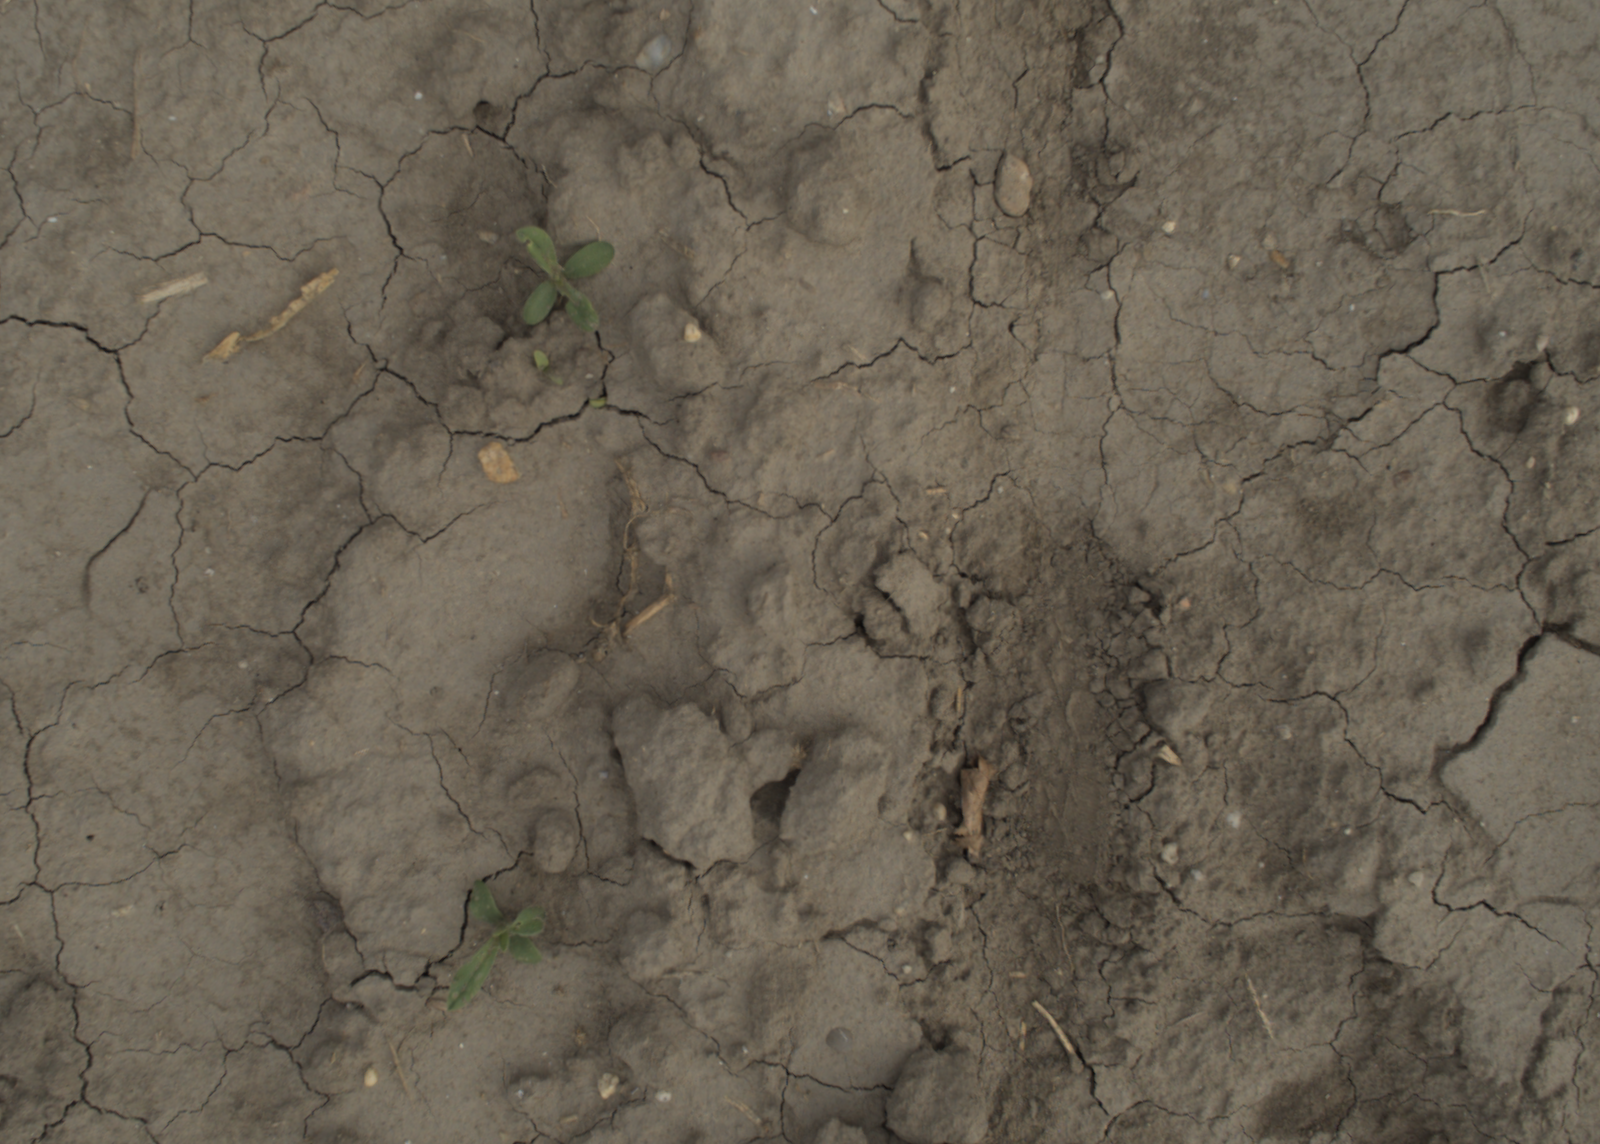
Capture date: 21.09.2021 11:03:51
Weather: mixed
Wind: light
Seeding date: 02.09.2021
Plant canopy height (mm): 962